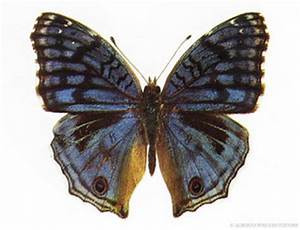
Label: farfalla